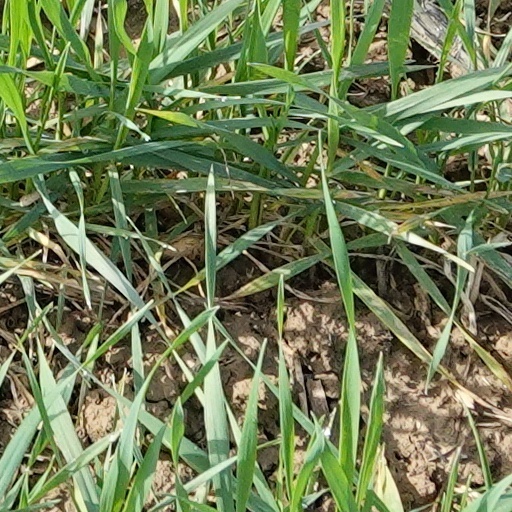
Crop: wheat